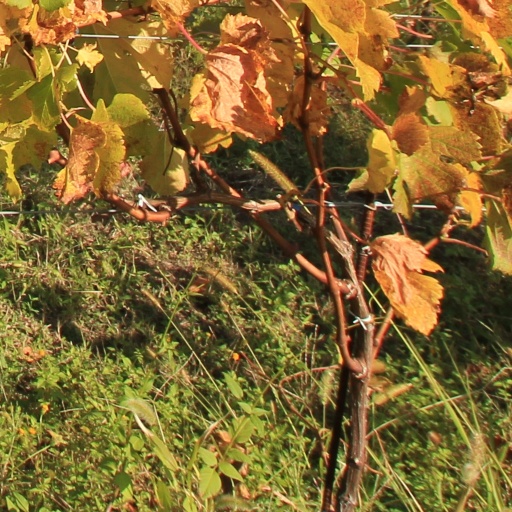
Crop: grape